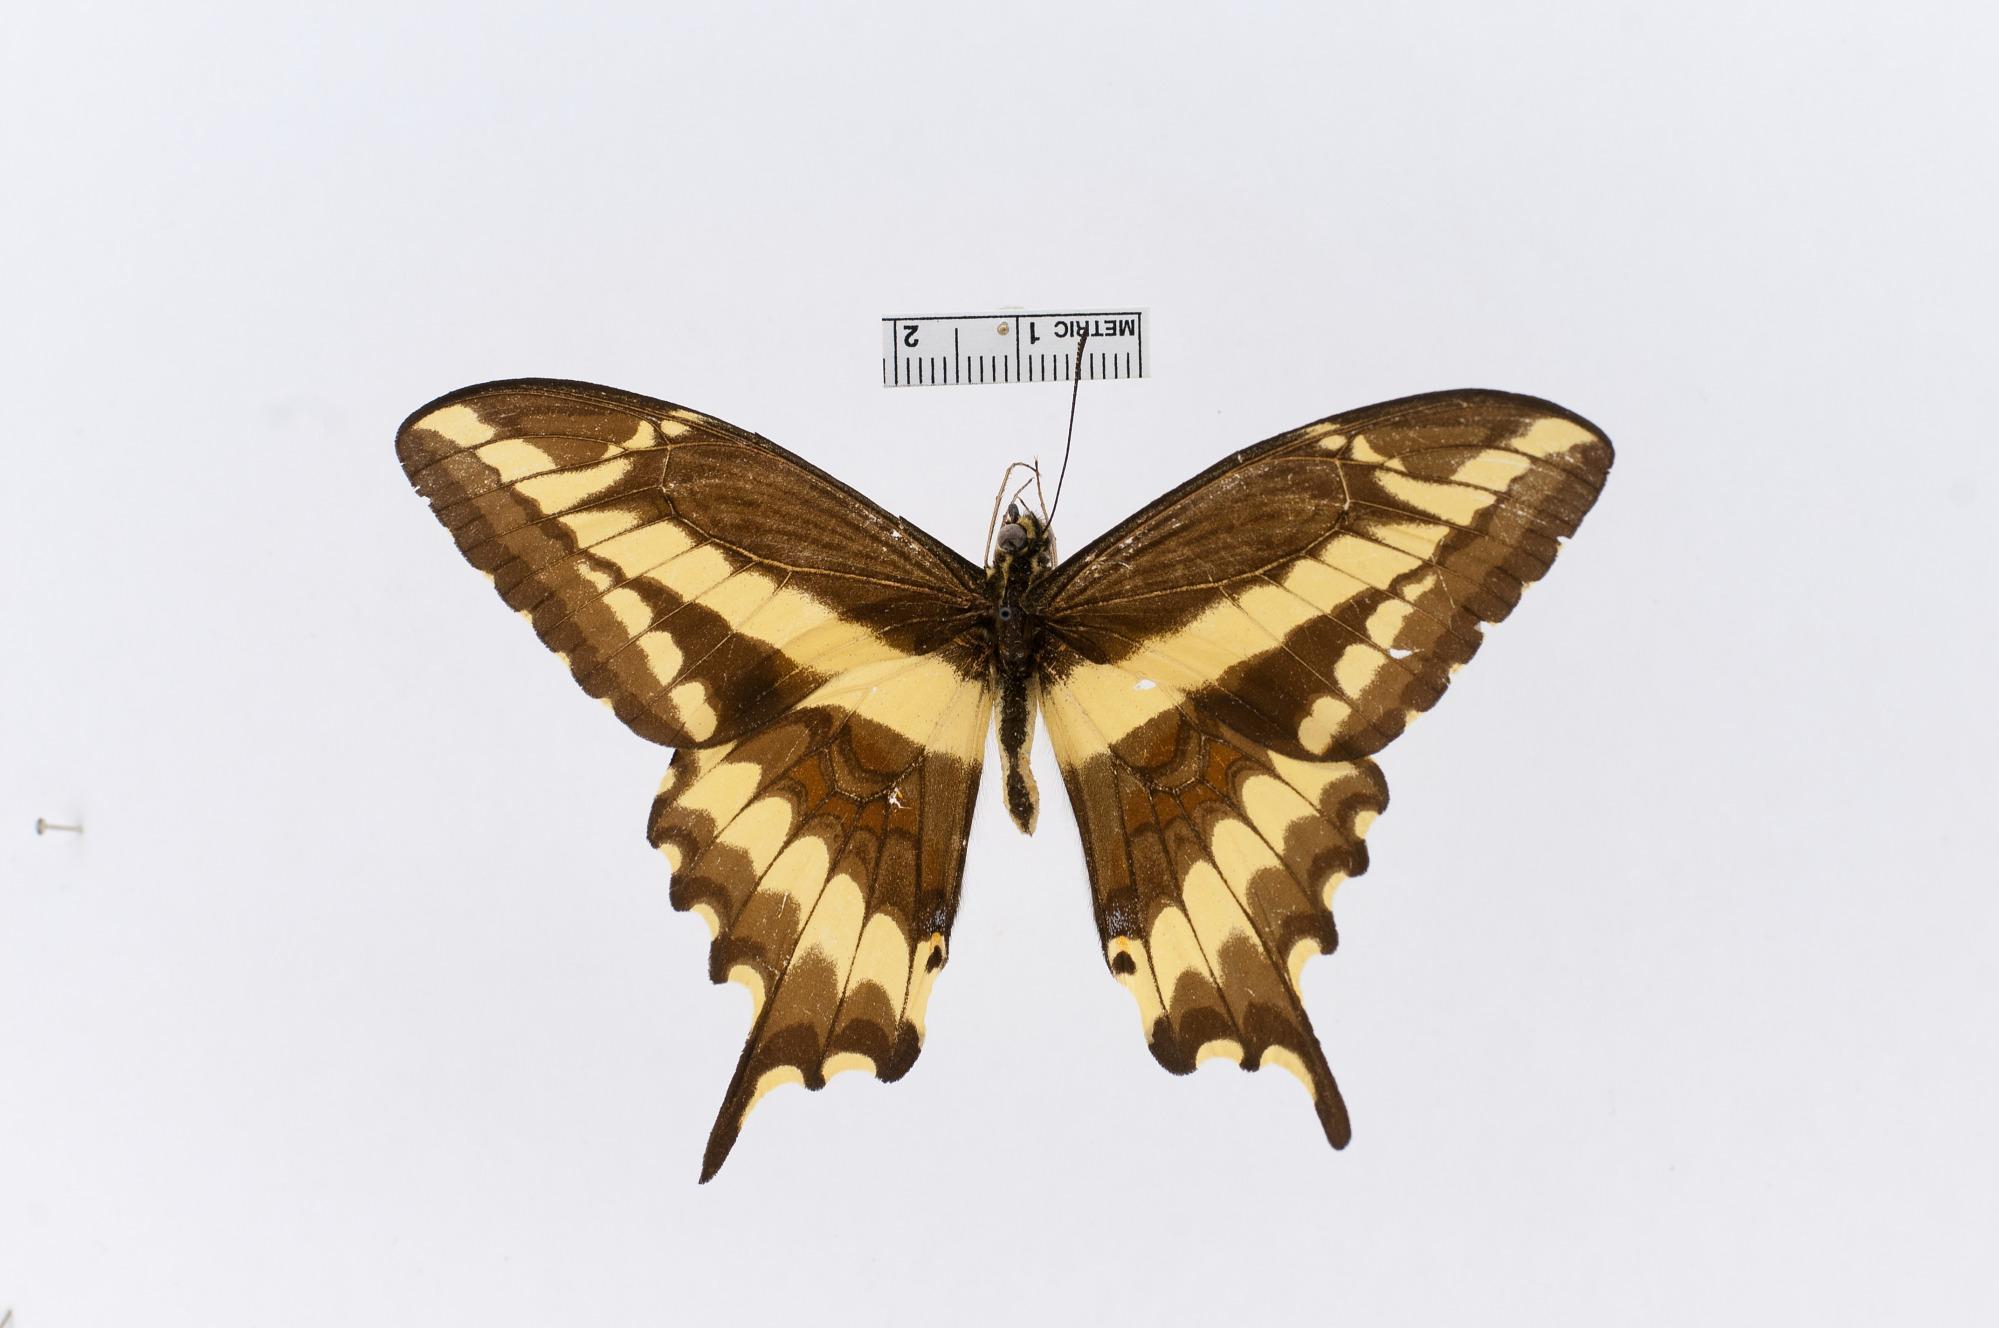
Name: Papilio paeon escomeli
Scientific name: Papilio paeon escomeli Cockerell, 1927
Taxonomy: Animalia, Arthropoda, Insecta, Lepidoptera, Papilionidae, Papilioninae
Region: Yale Peruvian Expedition
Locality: Cotahuasi, Arequipa, Peru
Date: Oct 1911